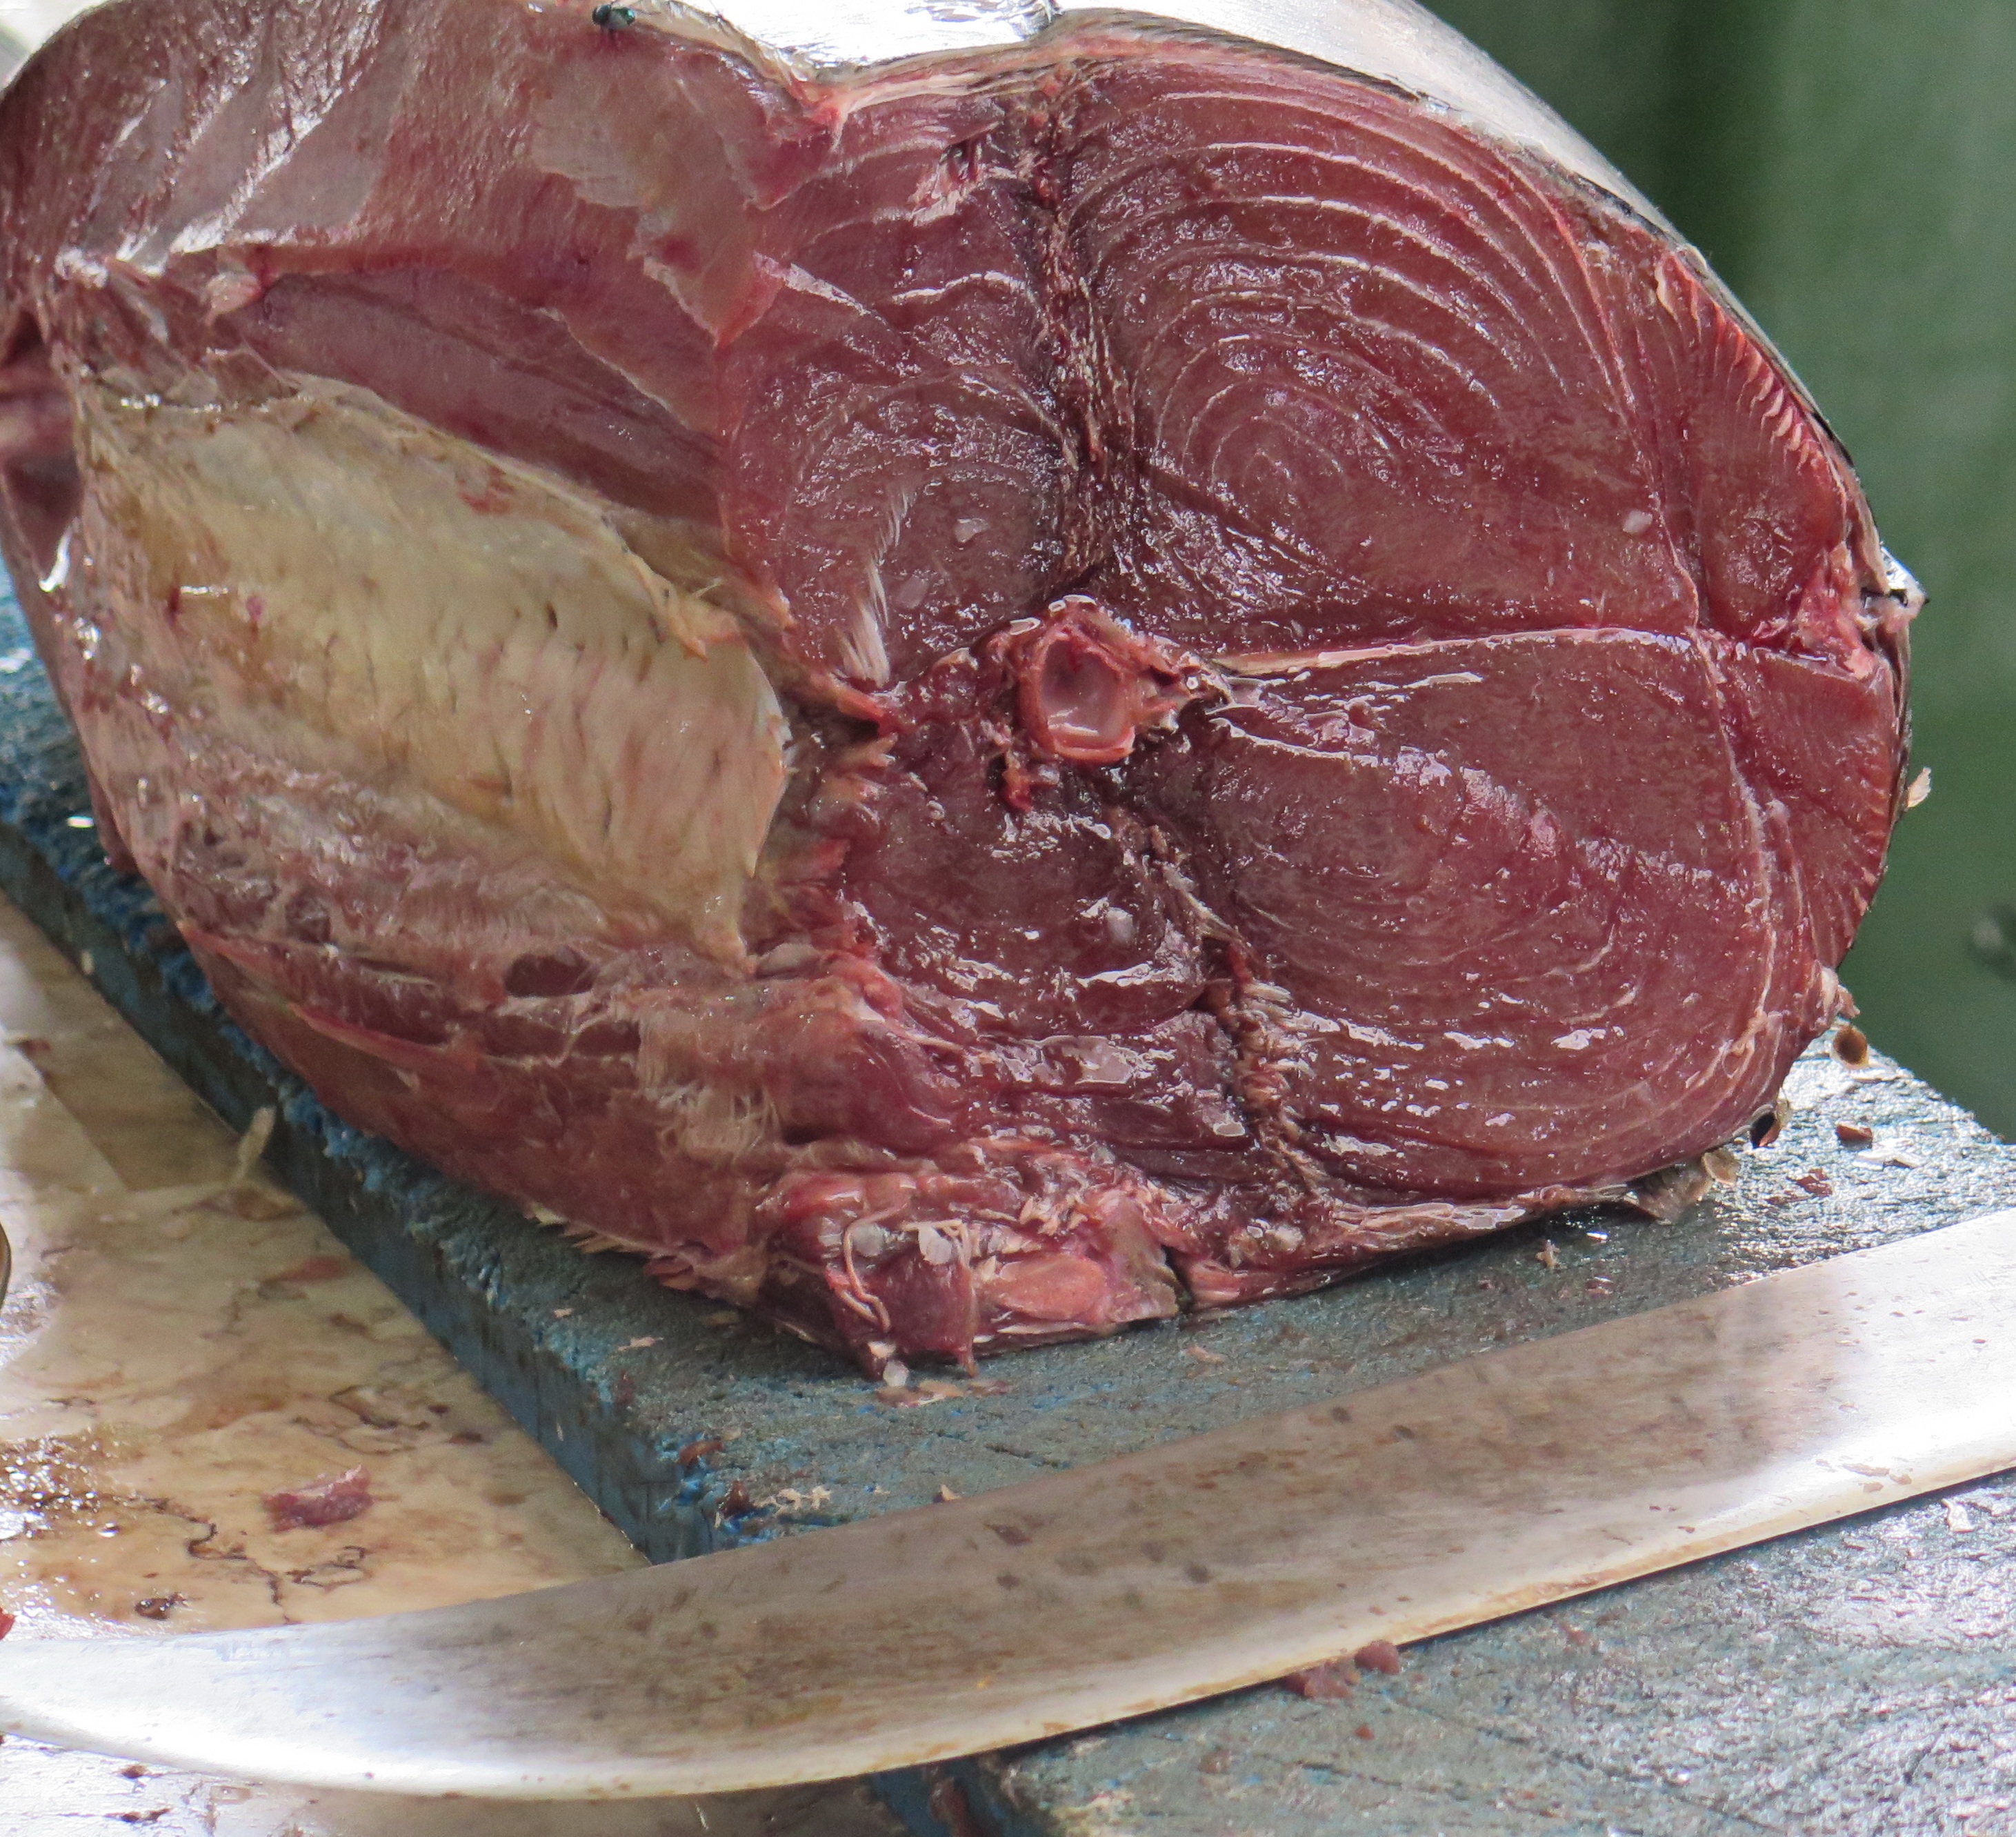
dish, food, fish, meat, steak, fish market, dining, raw, carving, taste, madeira, speciality, delicacy, tuna, venison, red meat, luscious, roast beef, animal source foods, kobe beef, sirloin steak, brisket, lamb and mutton